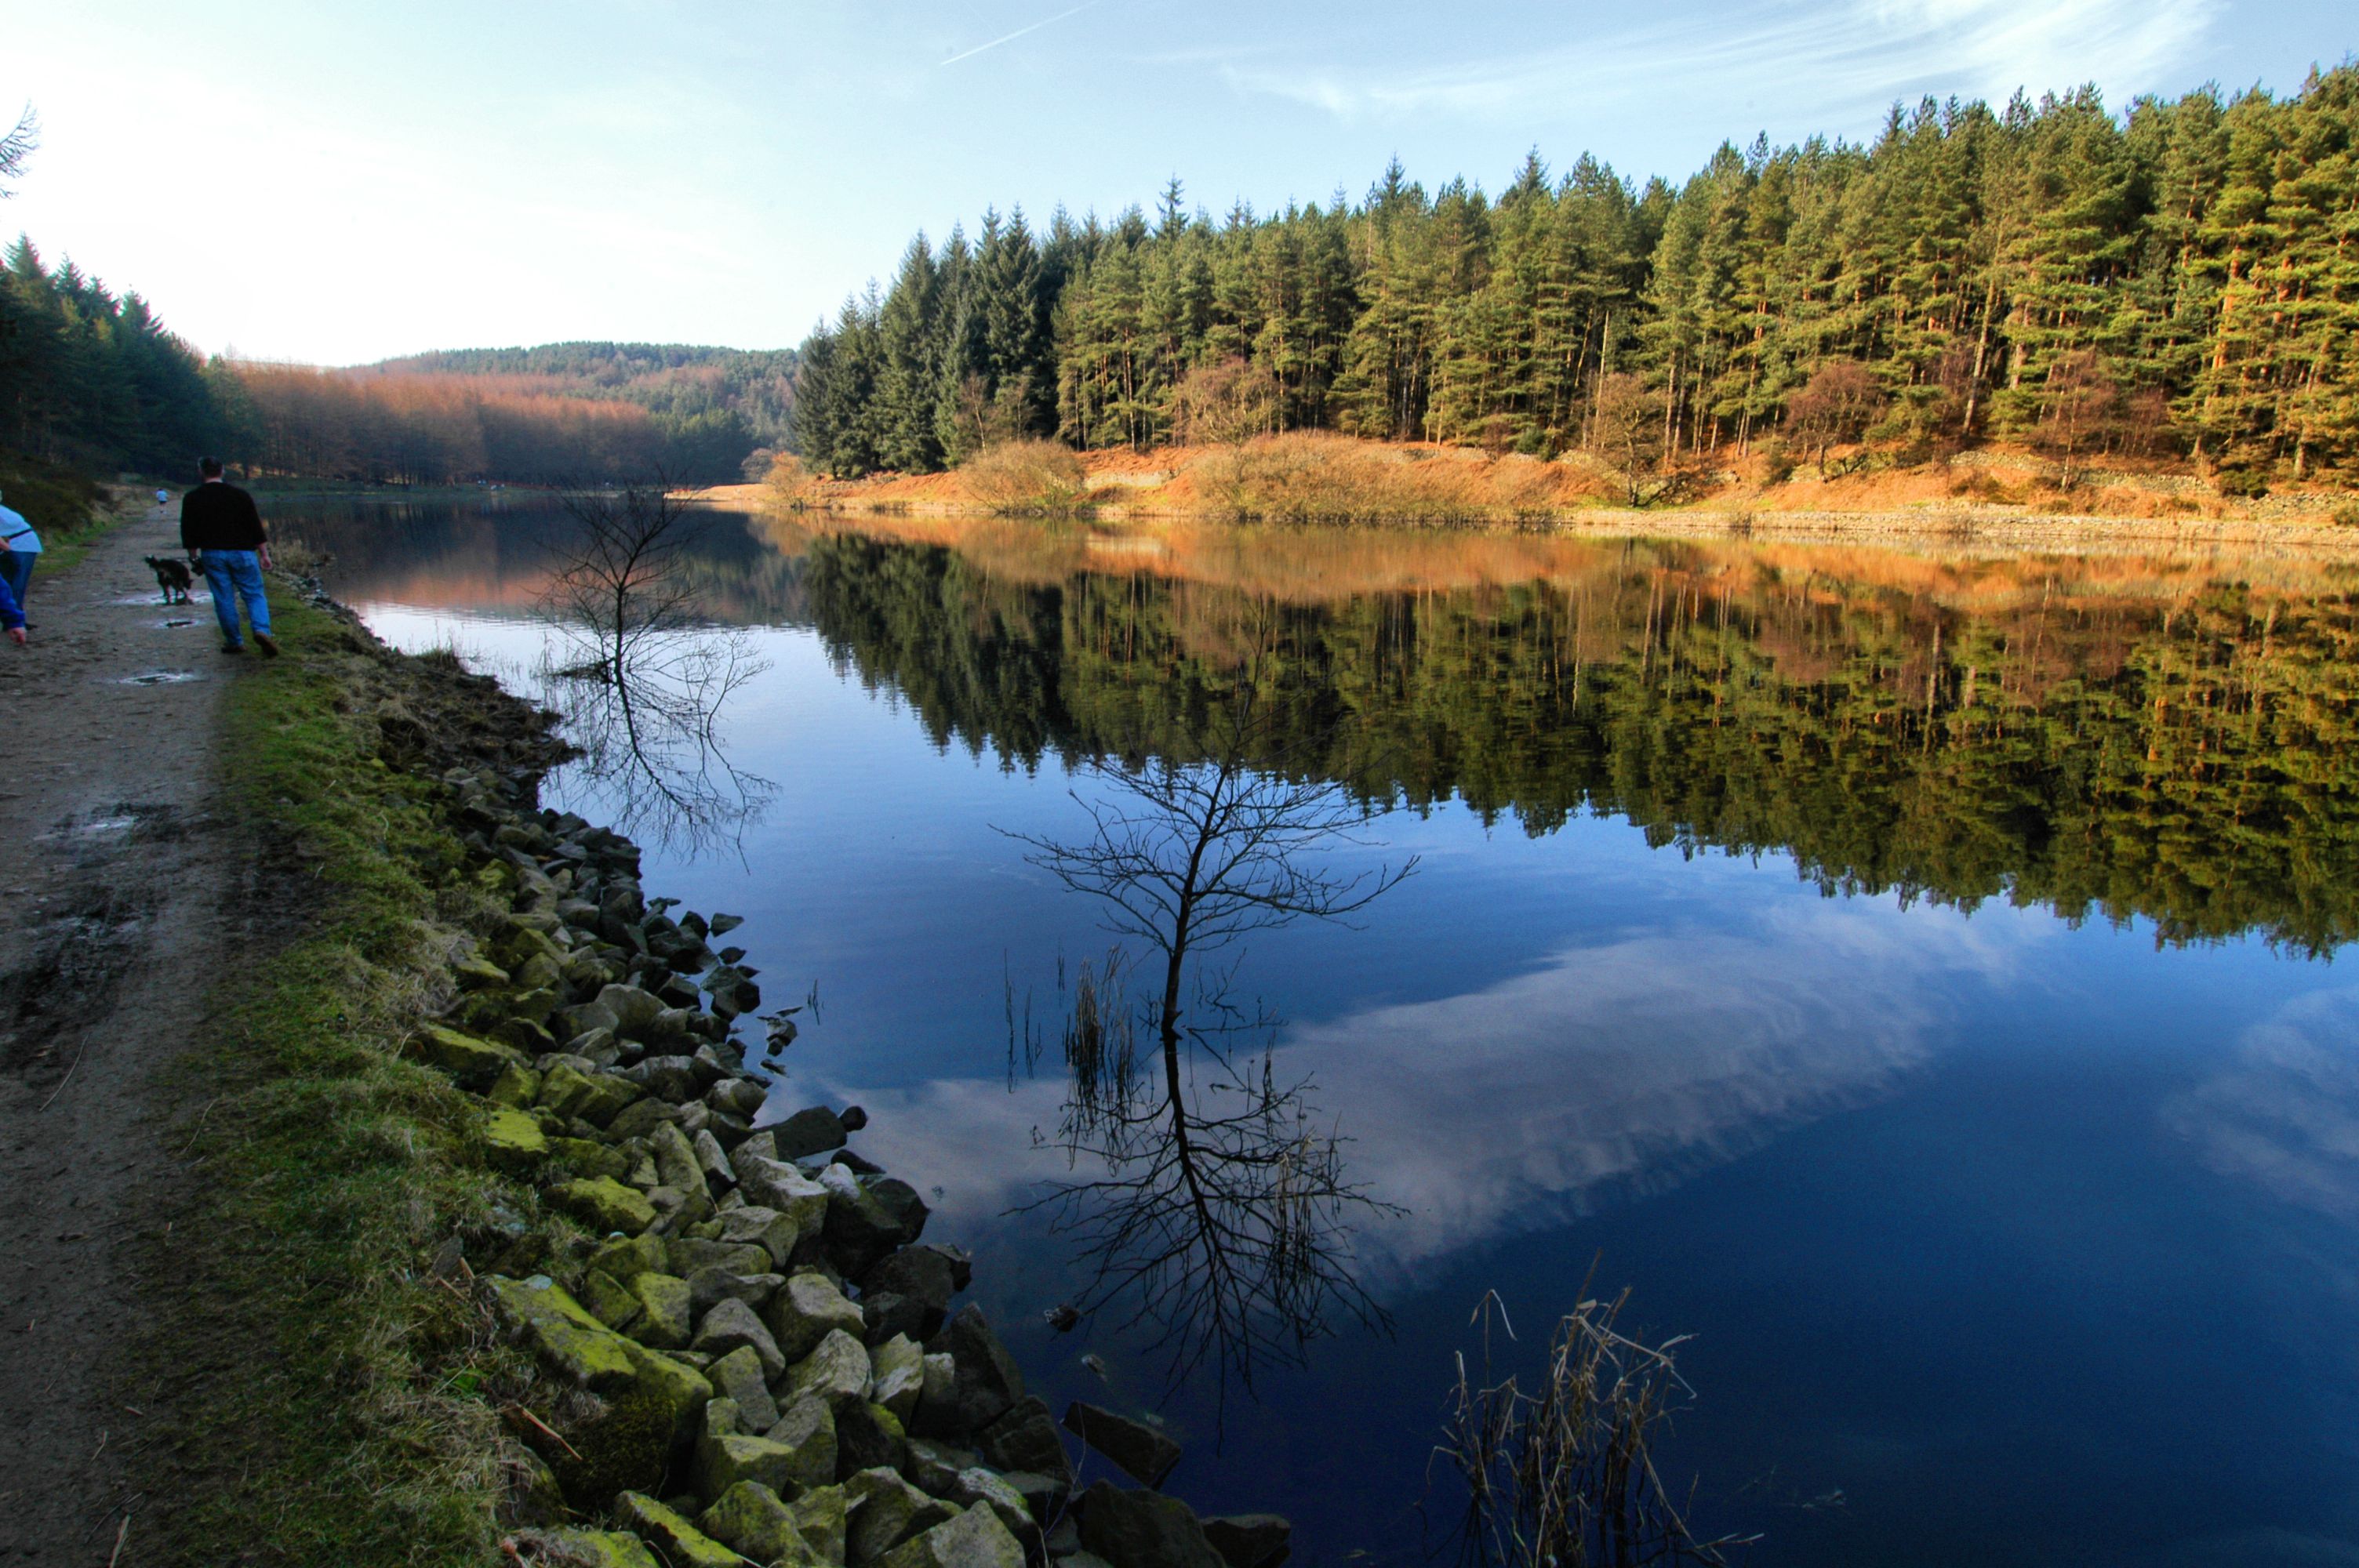
tree, water, wilderness, mountain, lake, river, pond, stream, reflection, reservoir, waterway, body of water, lancashire, bolton, loch, entwistle, tarn